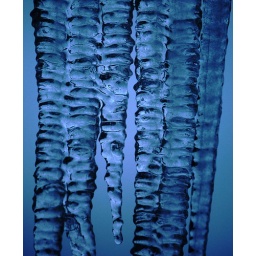
Ice drops from the roof outside my window in Uddevalla Sweden